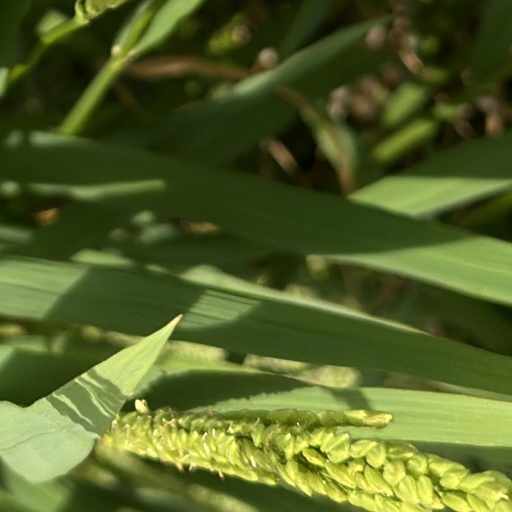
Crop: rice